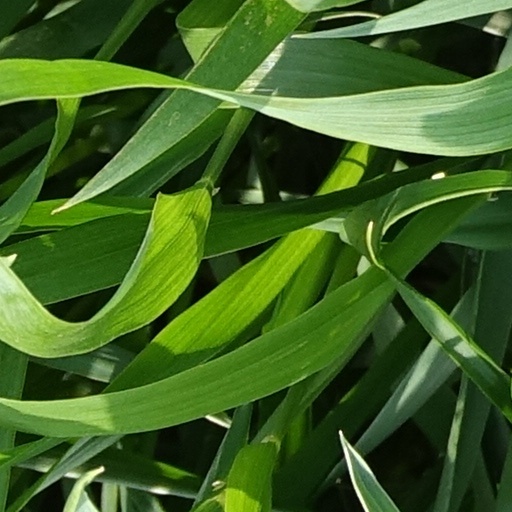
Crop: wheat